The Last Round-Up (1934 film)

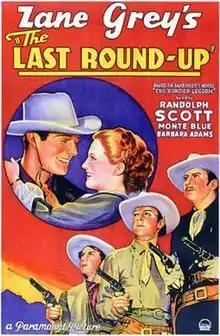
Theatrical release poster

The Last Round-Up is a 1934 American Pre-Code Western film directed by Henry Hathaway and starring Randolph Scott, Monte Blue, and Barbara Adams.